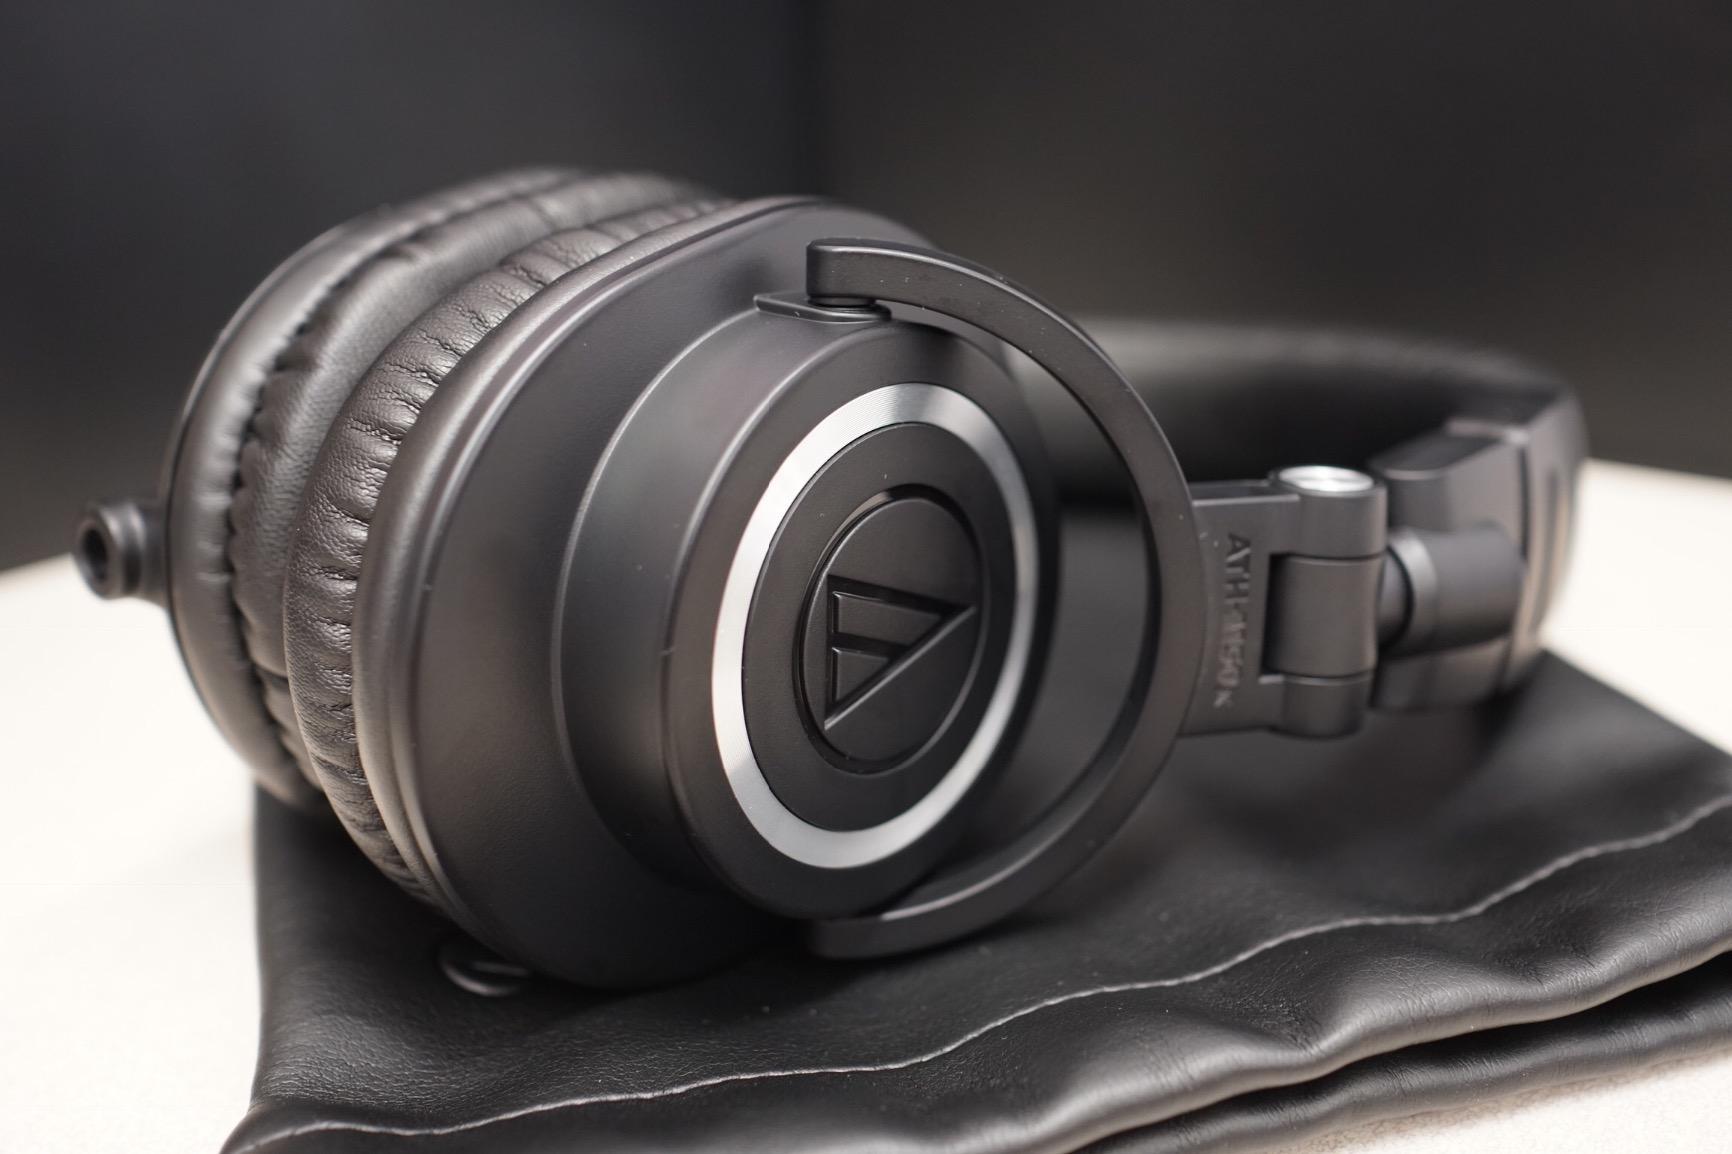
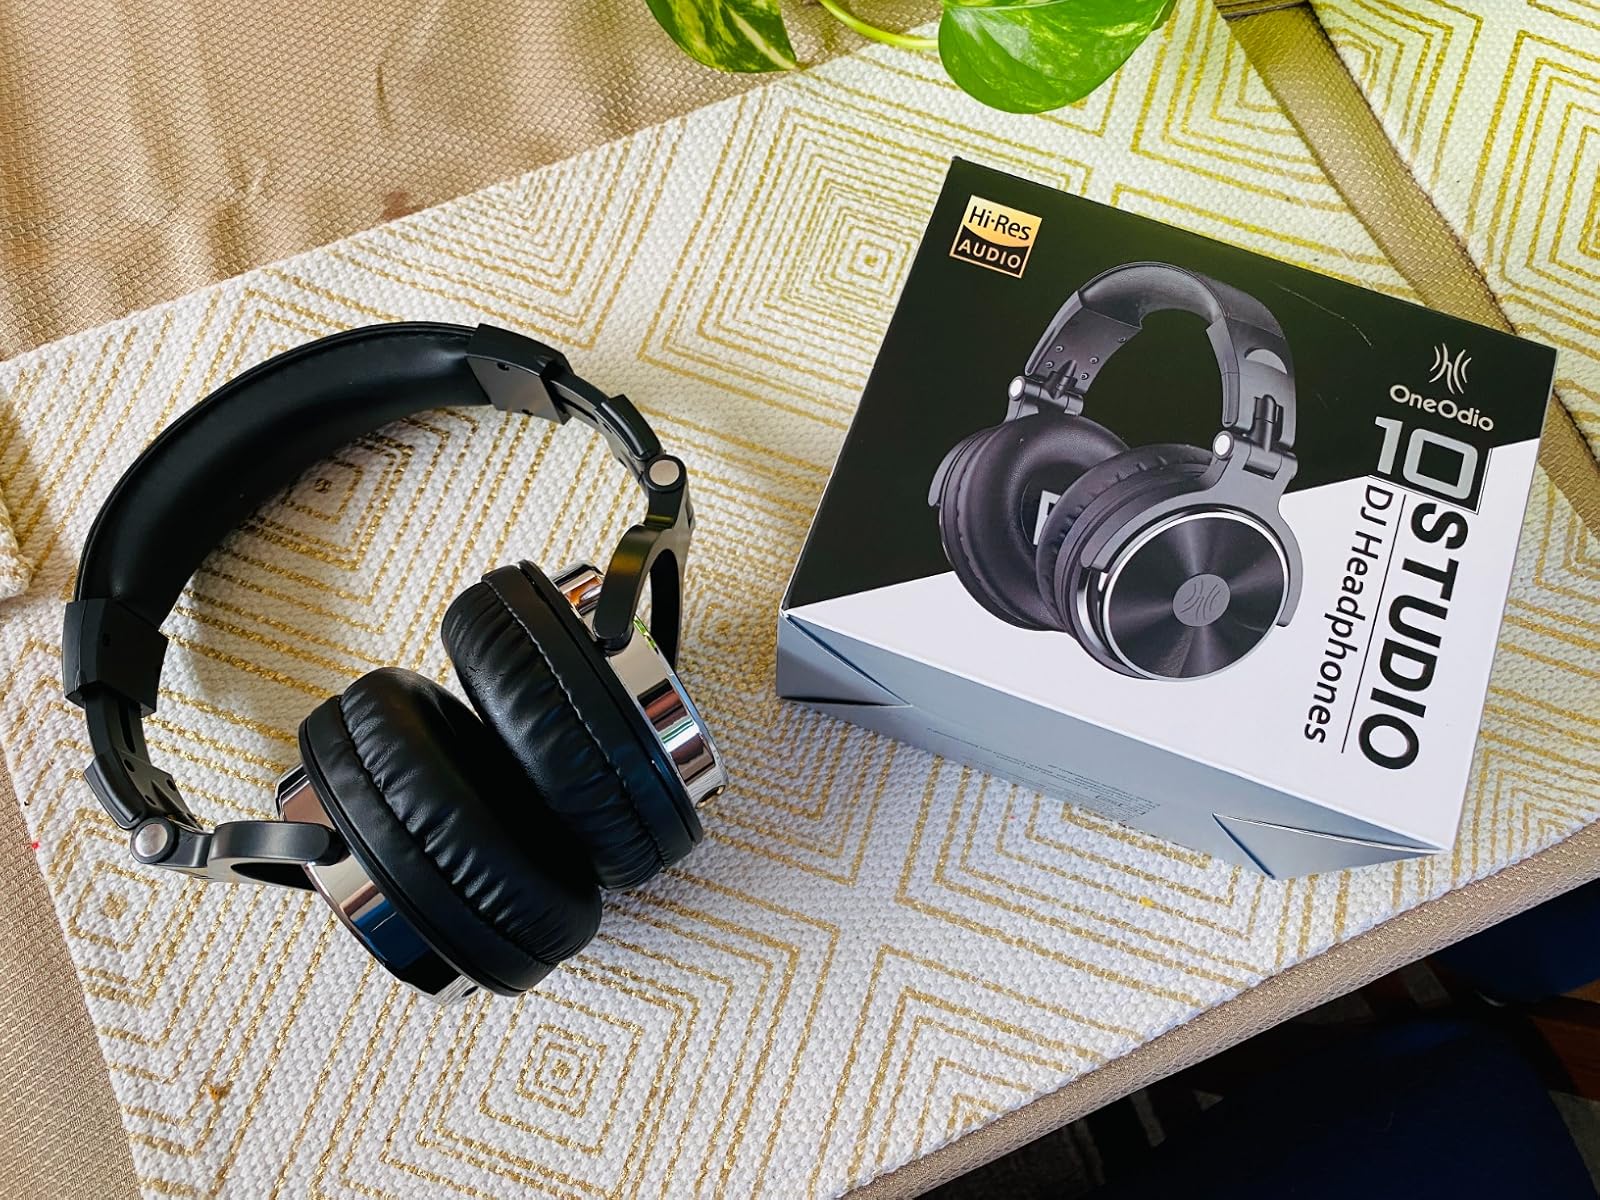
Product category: headphones
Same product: no